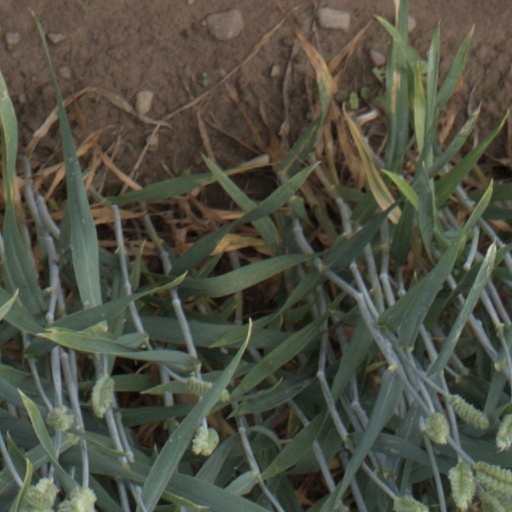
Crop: wheat